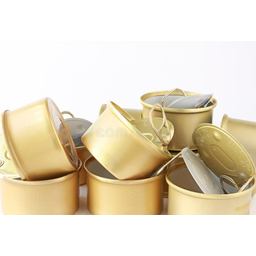
Label: metal